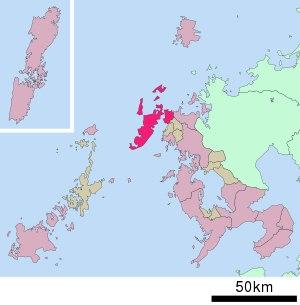
Hirado est une ville japonaise située dans la préfecture de Nagasaki. Elle occupe une île reliée à celle de Kyūshū par un pont.